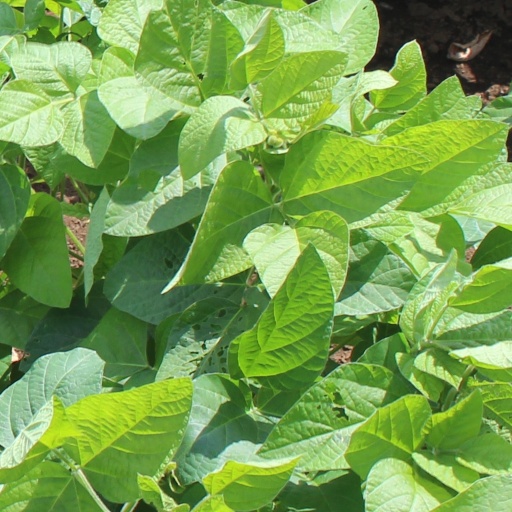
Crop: soybean